Lea Michele

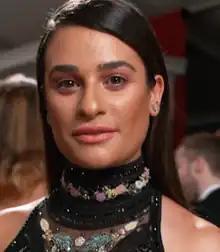
Michele at the 59th Annual Grammy Awards in 2017

Michele began recording for her second studio album in April 2015. She stated that the album would be less pop-influenced than her debut, and would "[go] back to [her] roots" with a more theatrical sound. In January 2017, Michele played three shows on a mini tour titled An Intimate Evening with Lea Michele, to support her second studio album, "Places". The tour continued with additional shows in the UK and North America in April and May 2017. The lead single from the second album, "Love Is Alive", was released on March 3, 2017. Three promotional singles were subsequently released in the lead-up to the album: "Anything's Possible", "Run to You", and "Getaway Car". "Places" was released on April 28, 2017, and debuted at number 28 on the "Billboard" 200 chart with over 16,000 units sold in its first week.